The New Corporation: The Unfortunately Necessary Sequel

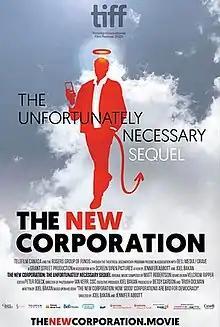

The New Corporation: The Unfortunately Necessary Sequel is a 2020 Canadian documentary film directed by Joel Bakan and Jennifer Abbott. A sequel to the influential 2003 film "The Corporation", the film profiles new developments in the political and social power of corporations in the seventeen years since the release of the original.